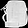
Label: Bag